East China University of Political Science and Law

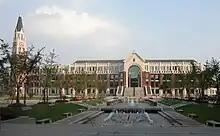
Library building at the Songjiang Campus of ECUPL, in Songjiang University Town

The urban campus is located on the campus of the former St. John's University, an Anglican foundation which was forced to close in the early days of the People's Republic. It also has a new campus housing undergraduate students in the Songjiang University Town, adjacent to the Shanghai International Studies University, Donghua University, Shanghai Institute of Foreign Trade, Shanghai University of Engineering Sciences, Shanghai Lixin University of Commerce, and Shanghai Institute of Visual Art.